Palcho Monastery

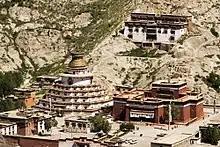
The Palcho Monastery and Kumbum

The Palcho Monastery or Pelkor Chode Monastery or Shekar Gyantse is the main monastery in the Nyangchu river valley in Gyantse, Gyantse County, Shigatse Prefecture, Tibet Autonomous Region. The monastery precinct is a complex of structures that, apart from the Tsuklakhang Monastery, also includes its Kumbum, believed to be the largest such structure in Tibet, that is most notable for its 108 chapels in its several floors and the old Dzong or fort.